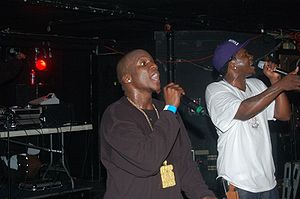
Clipse
Clipse er en rapduo fra USA. Gruppen består af NoMalice og Pusha T.